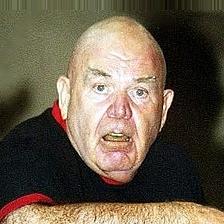
Age: 71